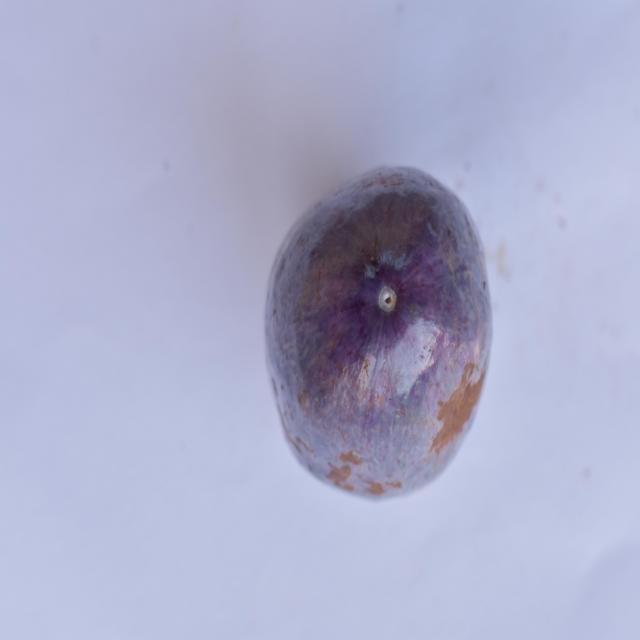
Plum grade: unaffected